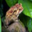
Label: frog